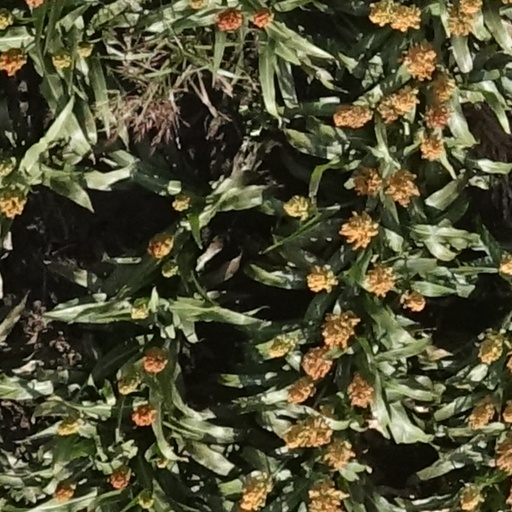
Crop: sorghum